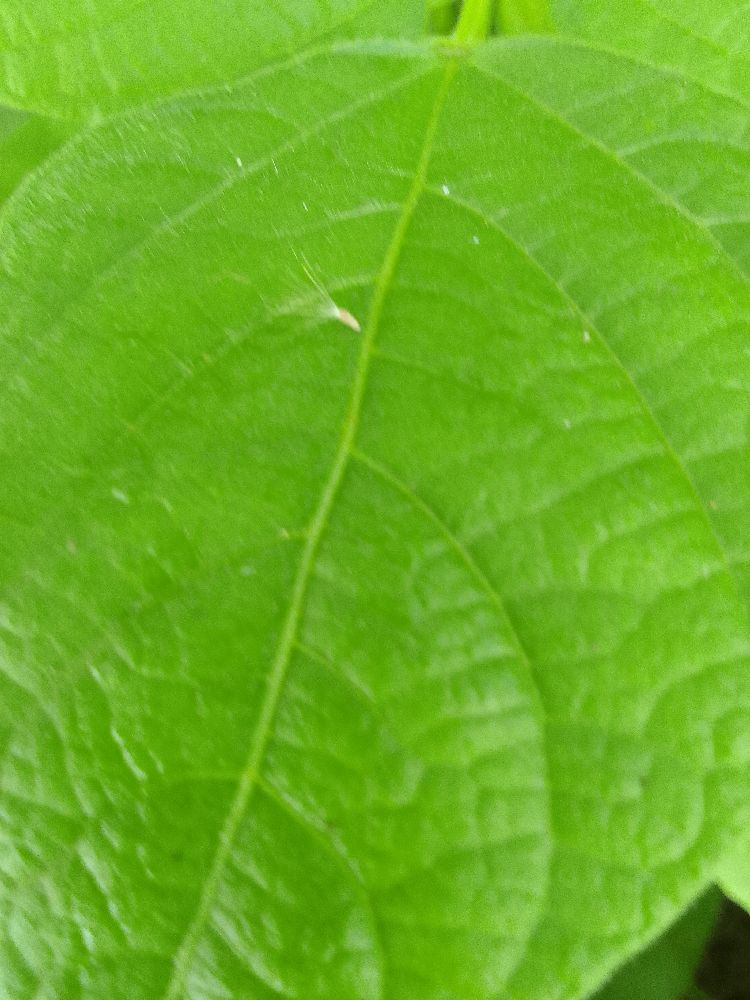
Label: healthy